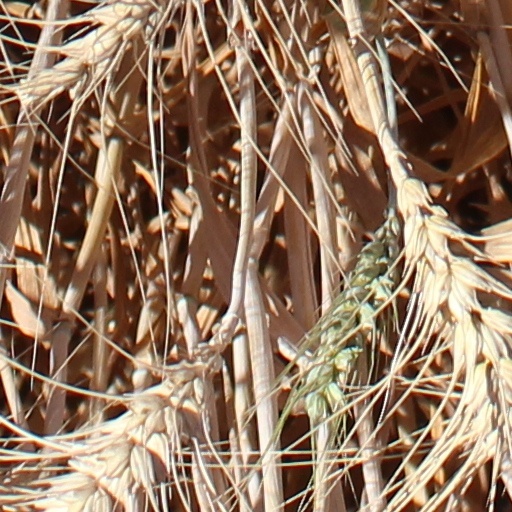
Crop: wheat